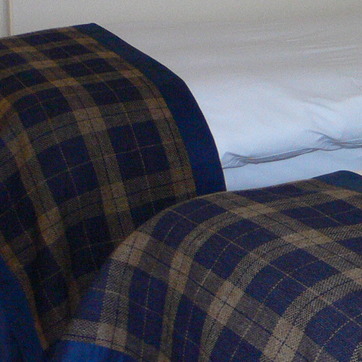
Material: fabric